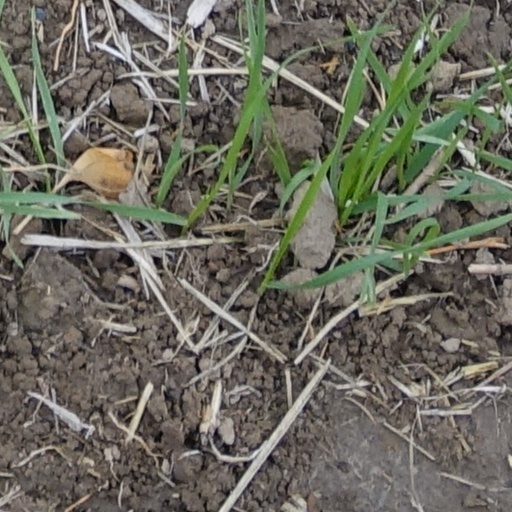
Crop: wheat